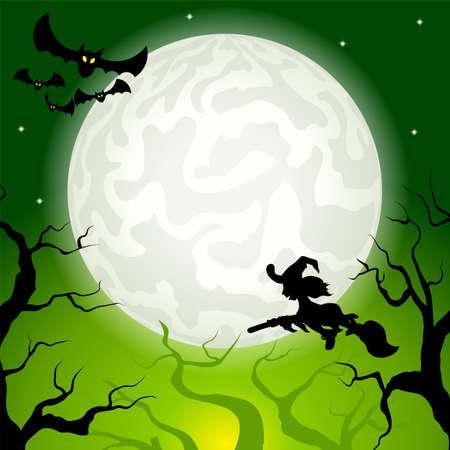
illustration of a witch flying over the moon